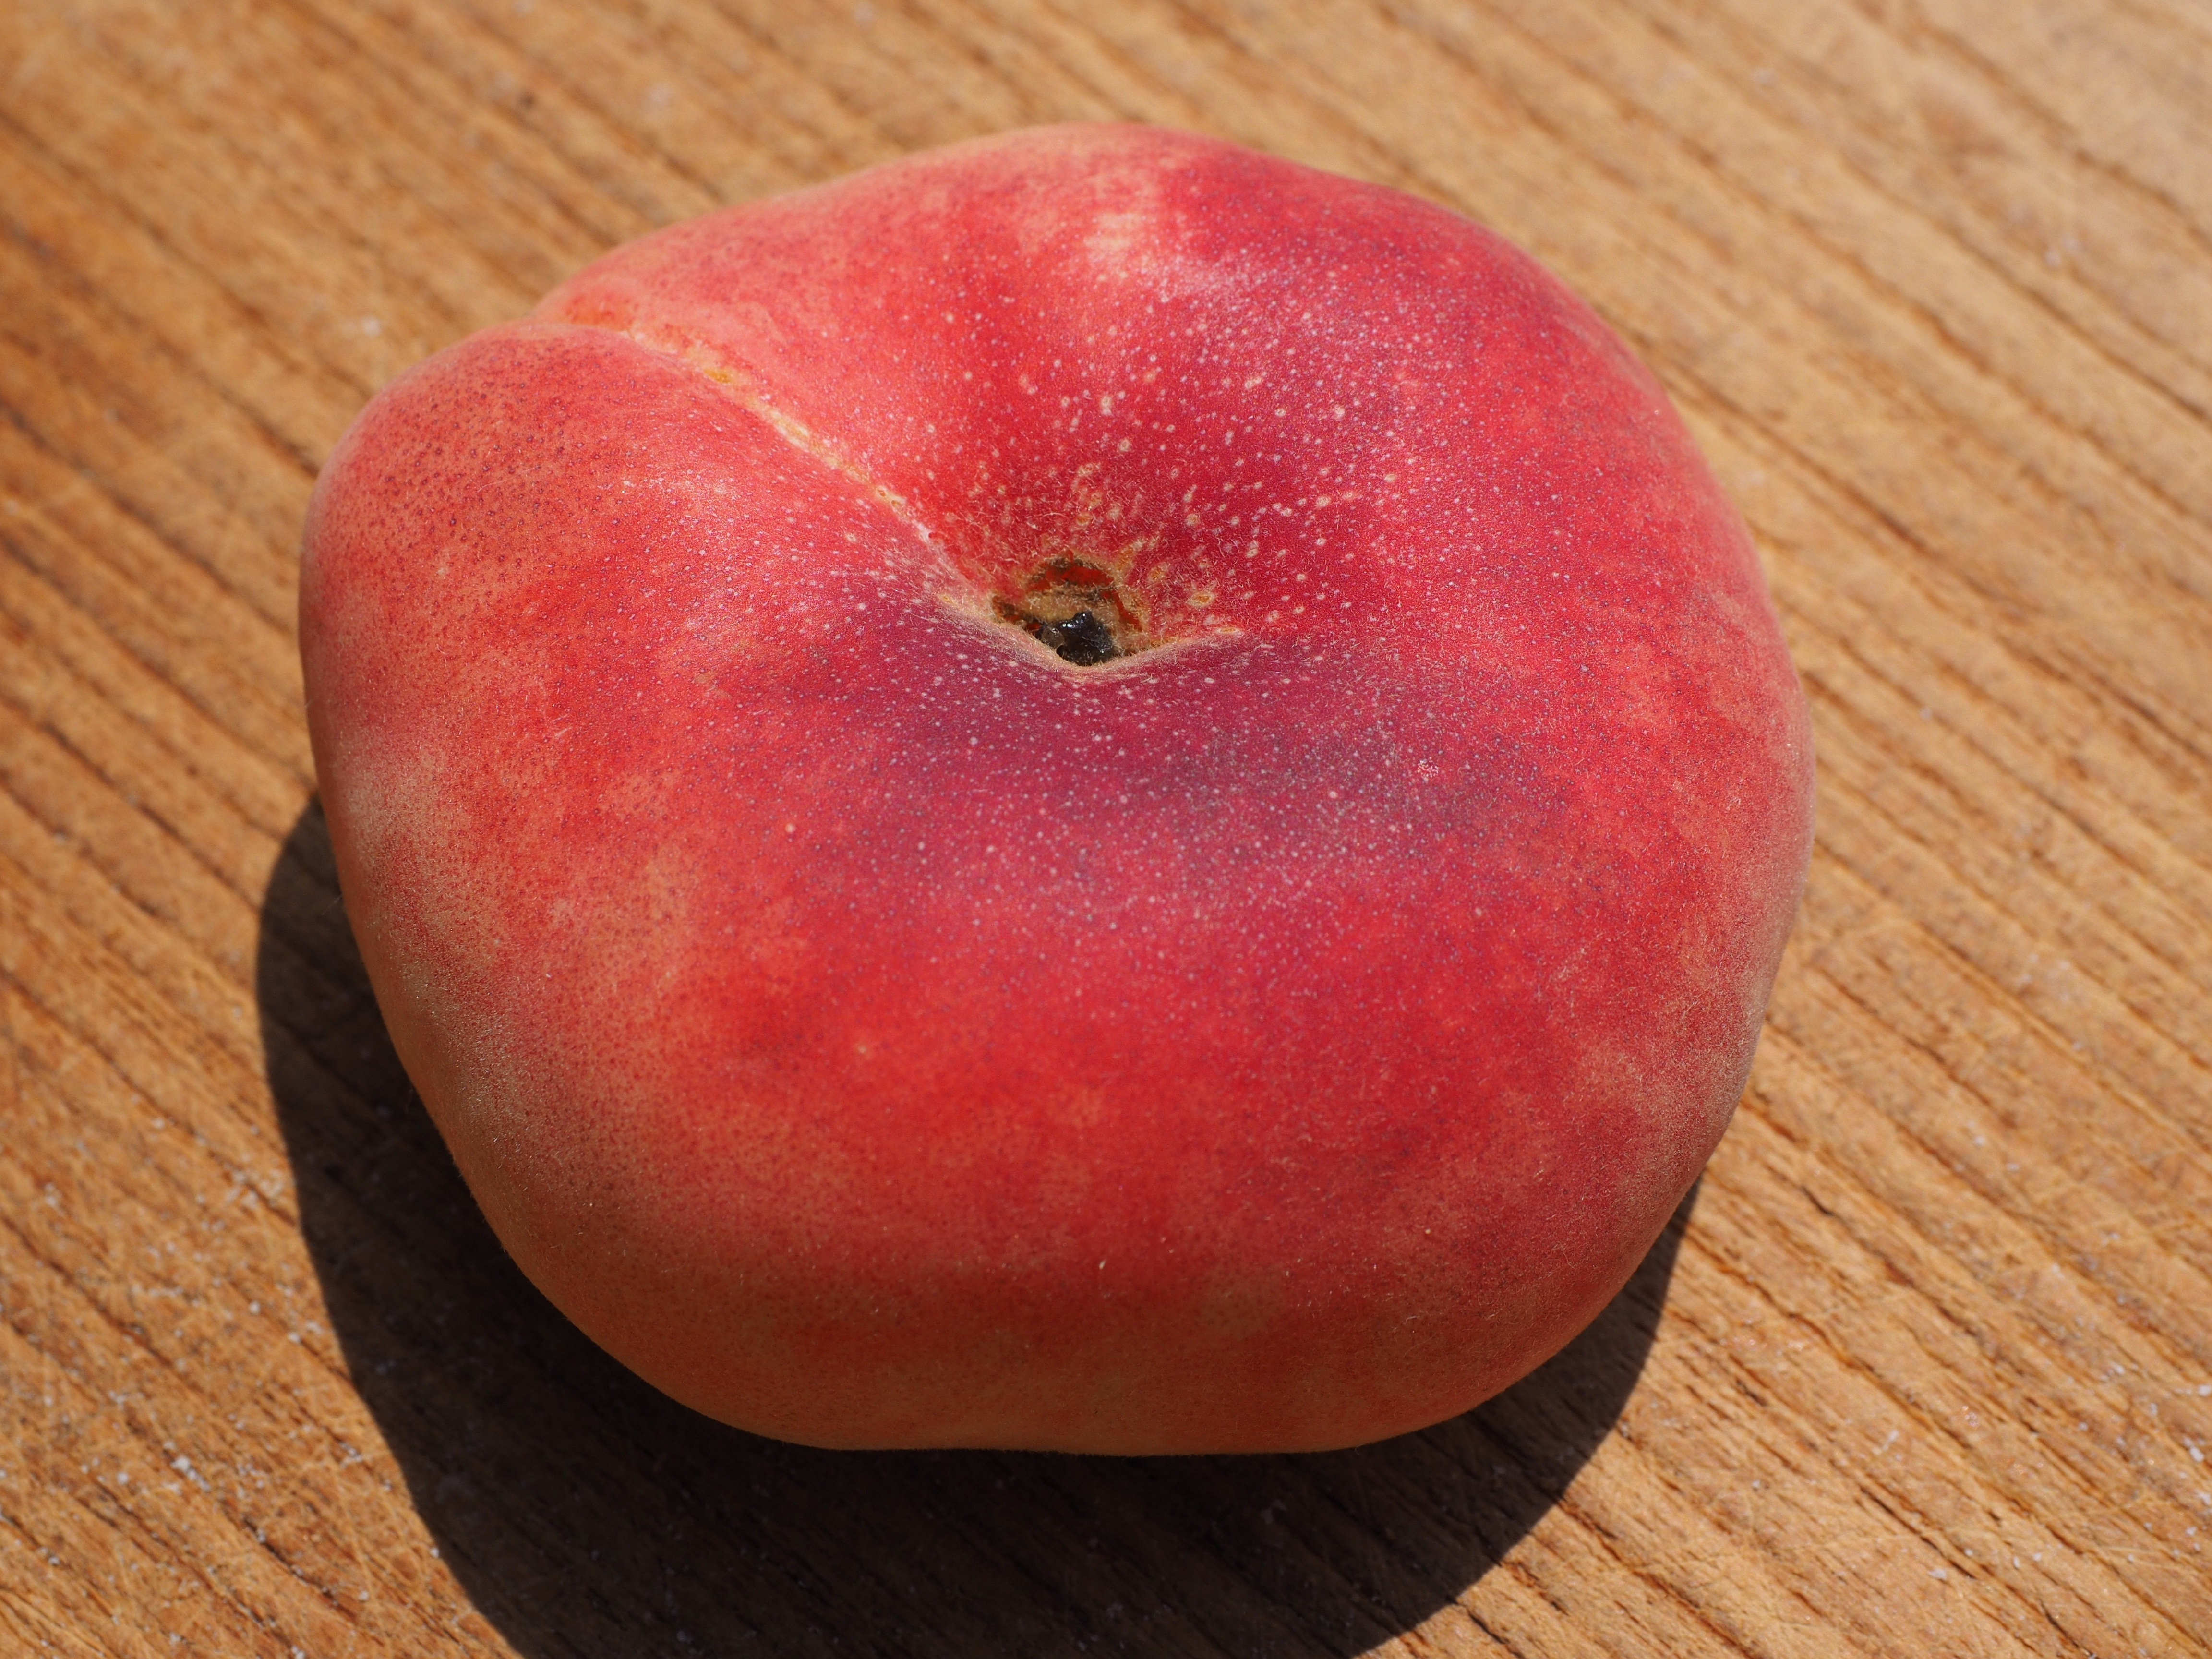
apple, plant, fruit, ripe, food, red, produce, healthy, delicious, peach, vitamins, pome fruit, flowering plant, rose family, fruity, pile fruit, nectarine, stone fruit, flat peach, vineyard peach, land plant, rose order, pile peach